Tongass National Forest

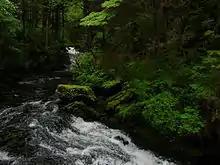
A stream in the forest

The most contested logging in the Tongass has involved the roadless areas. Southeast Alaska is an extensive landscape, with communities scattered across the archipelago on different islands, isolated from each other and the mainland road system. The road system that exists in the region is in place because of the resource extraction history in the region, primarily established by the Forest Service to enable timber harvest. Once in place, these roads serve to connect local communities and visitors to recreation, hunting, fishing, and subsistence opportunities long into the future. Installing roads in the vast wilderness areas of the Tongass has been opposed by the roadless area conservation movement, which claims that it would promote habitat fragmentation, diminish wildlife populations and damage salmon spawning streams. They argue that existing roads are sufficient.